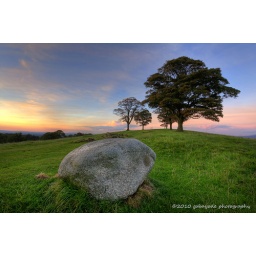
when I look in the mirror I see you. My rock and or my obstacle.